R-Type

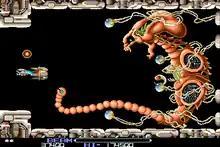
Fighting Dobkeratops, the game's first boss, in the arcade version

The game has a generally slower pace than similar shooting games of the time and emphasizes enemy pattern memorization as much as player speed. It is composed of eight levels, with a boss enemy at the end of each. The player controls a small spacecraft and must navigate terrain and fight enemies using the various ship weapons. The player's spacecraft has, by default, a weak but rapid-firing main gun; and a more powerful gun called the Wave Cannon, which requires the player to hold their fire to build up power for the cannon.